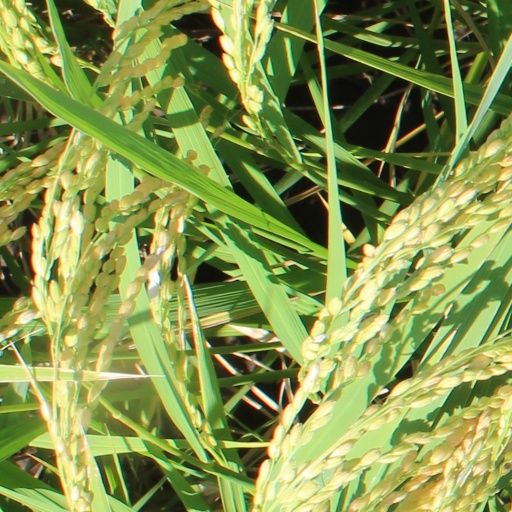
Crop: rice